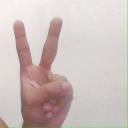
अक्षर: क